Scalawag (film)

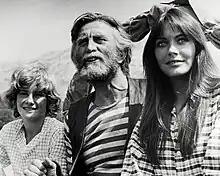
A still of Lester, Douglas, and Down

The film was based on an original story by Albert Maltz. It was announced in 1966 and was going to be a co production between Kirk Douglas' Joel Production and Malcolm Stuart's Coldwater Productions. Douglas would star. It would be the first time Maltz would receive screen credit in 19 years.